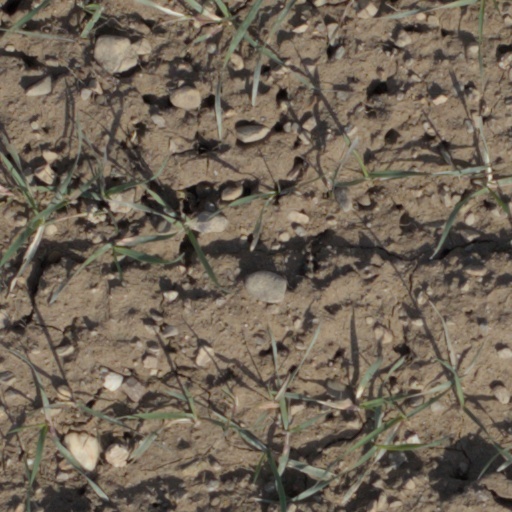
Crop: wheat